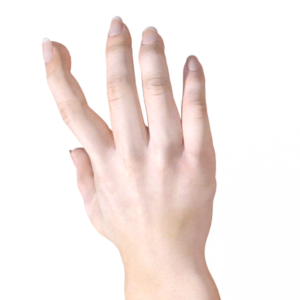
Label: paper